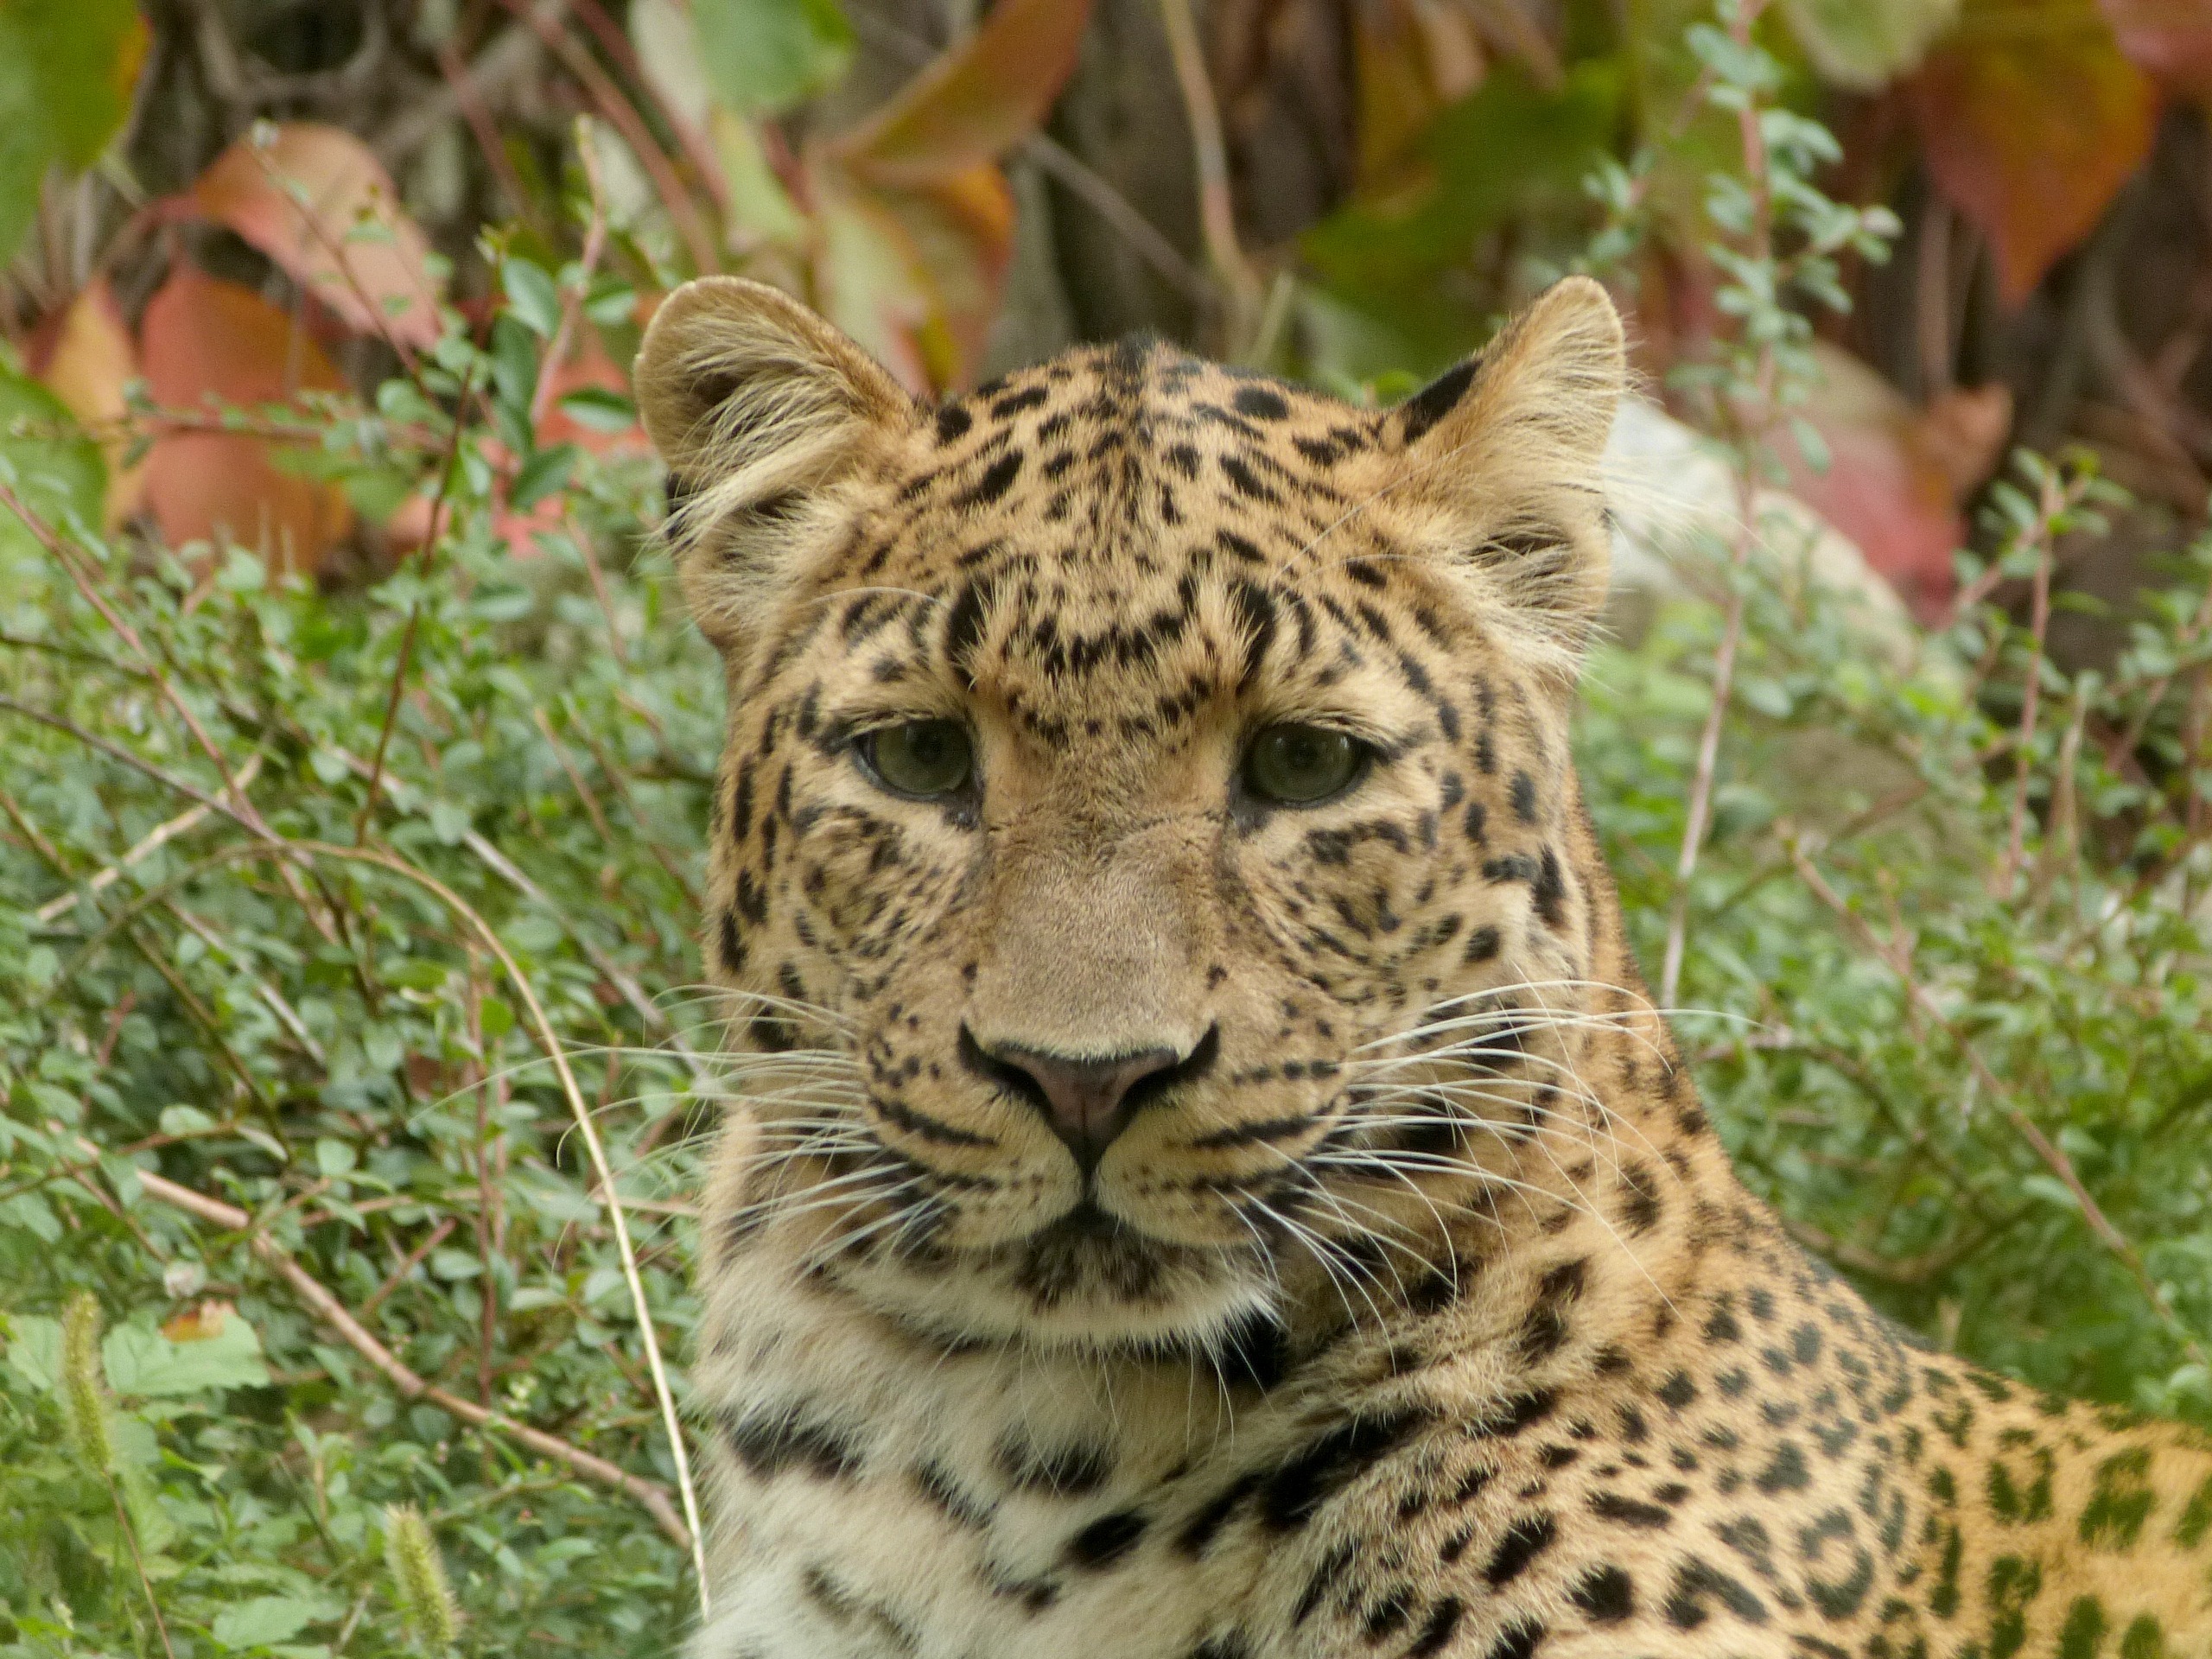
wildlife, zoo, portrait, young, mammal, fauna, leopard, big cat, vertebrate, safari, big cats, cat like mammal, chinese leopard